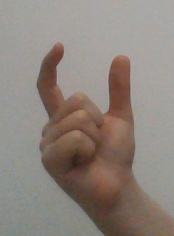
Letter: nun